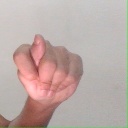
अक्षर: ट